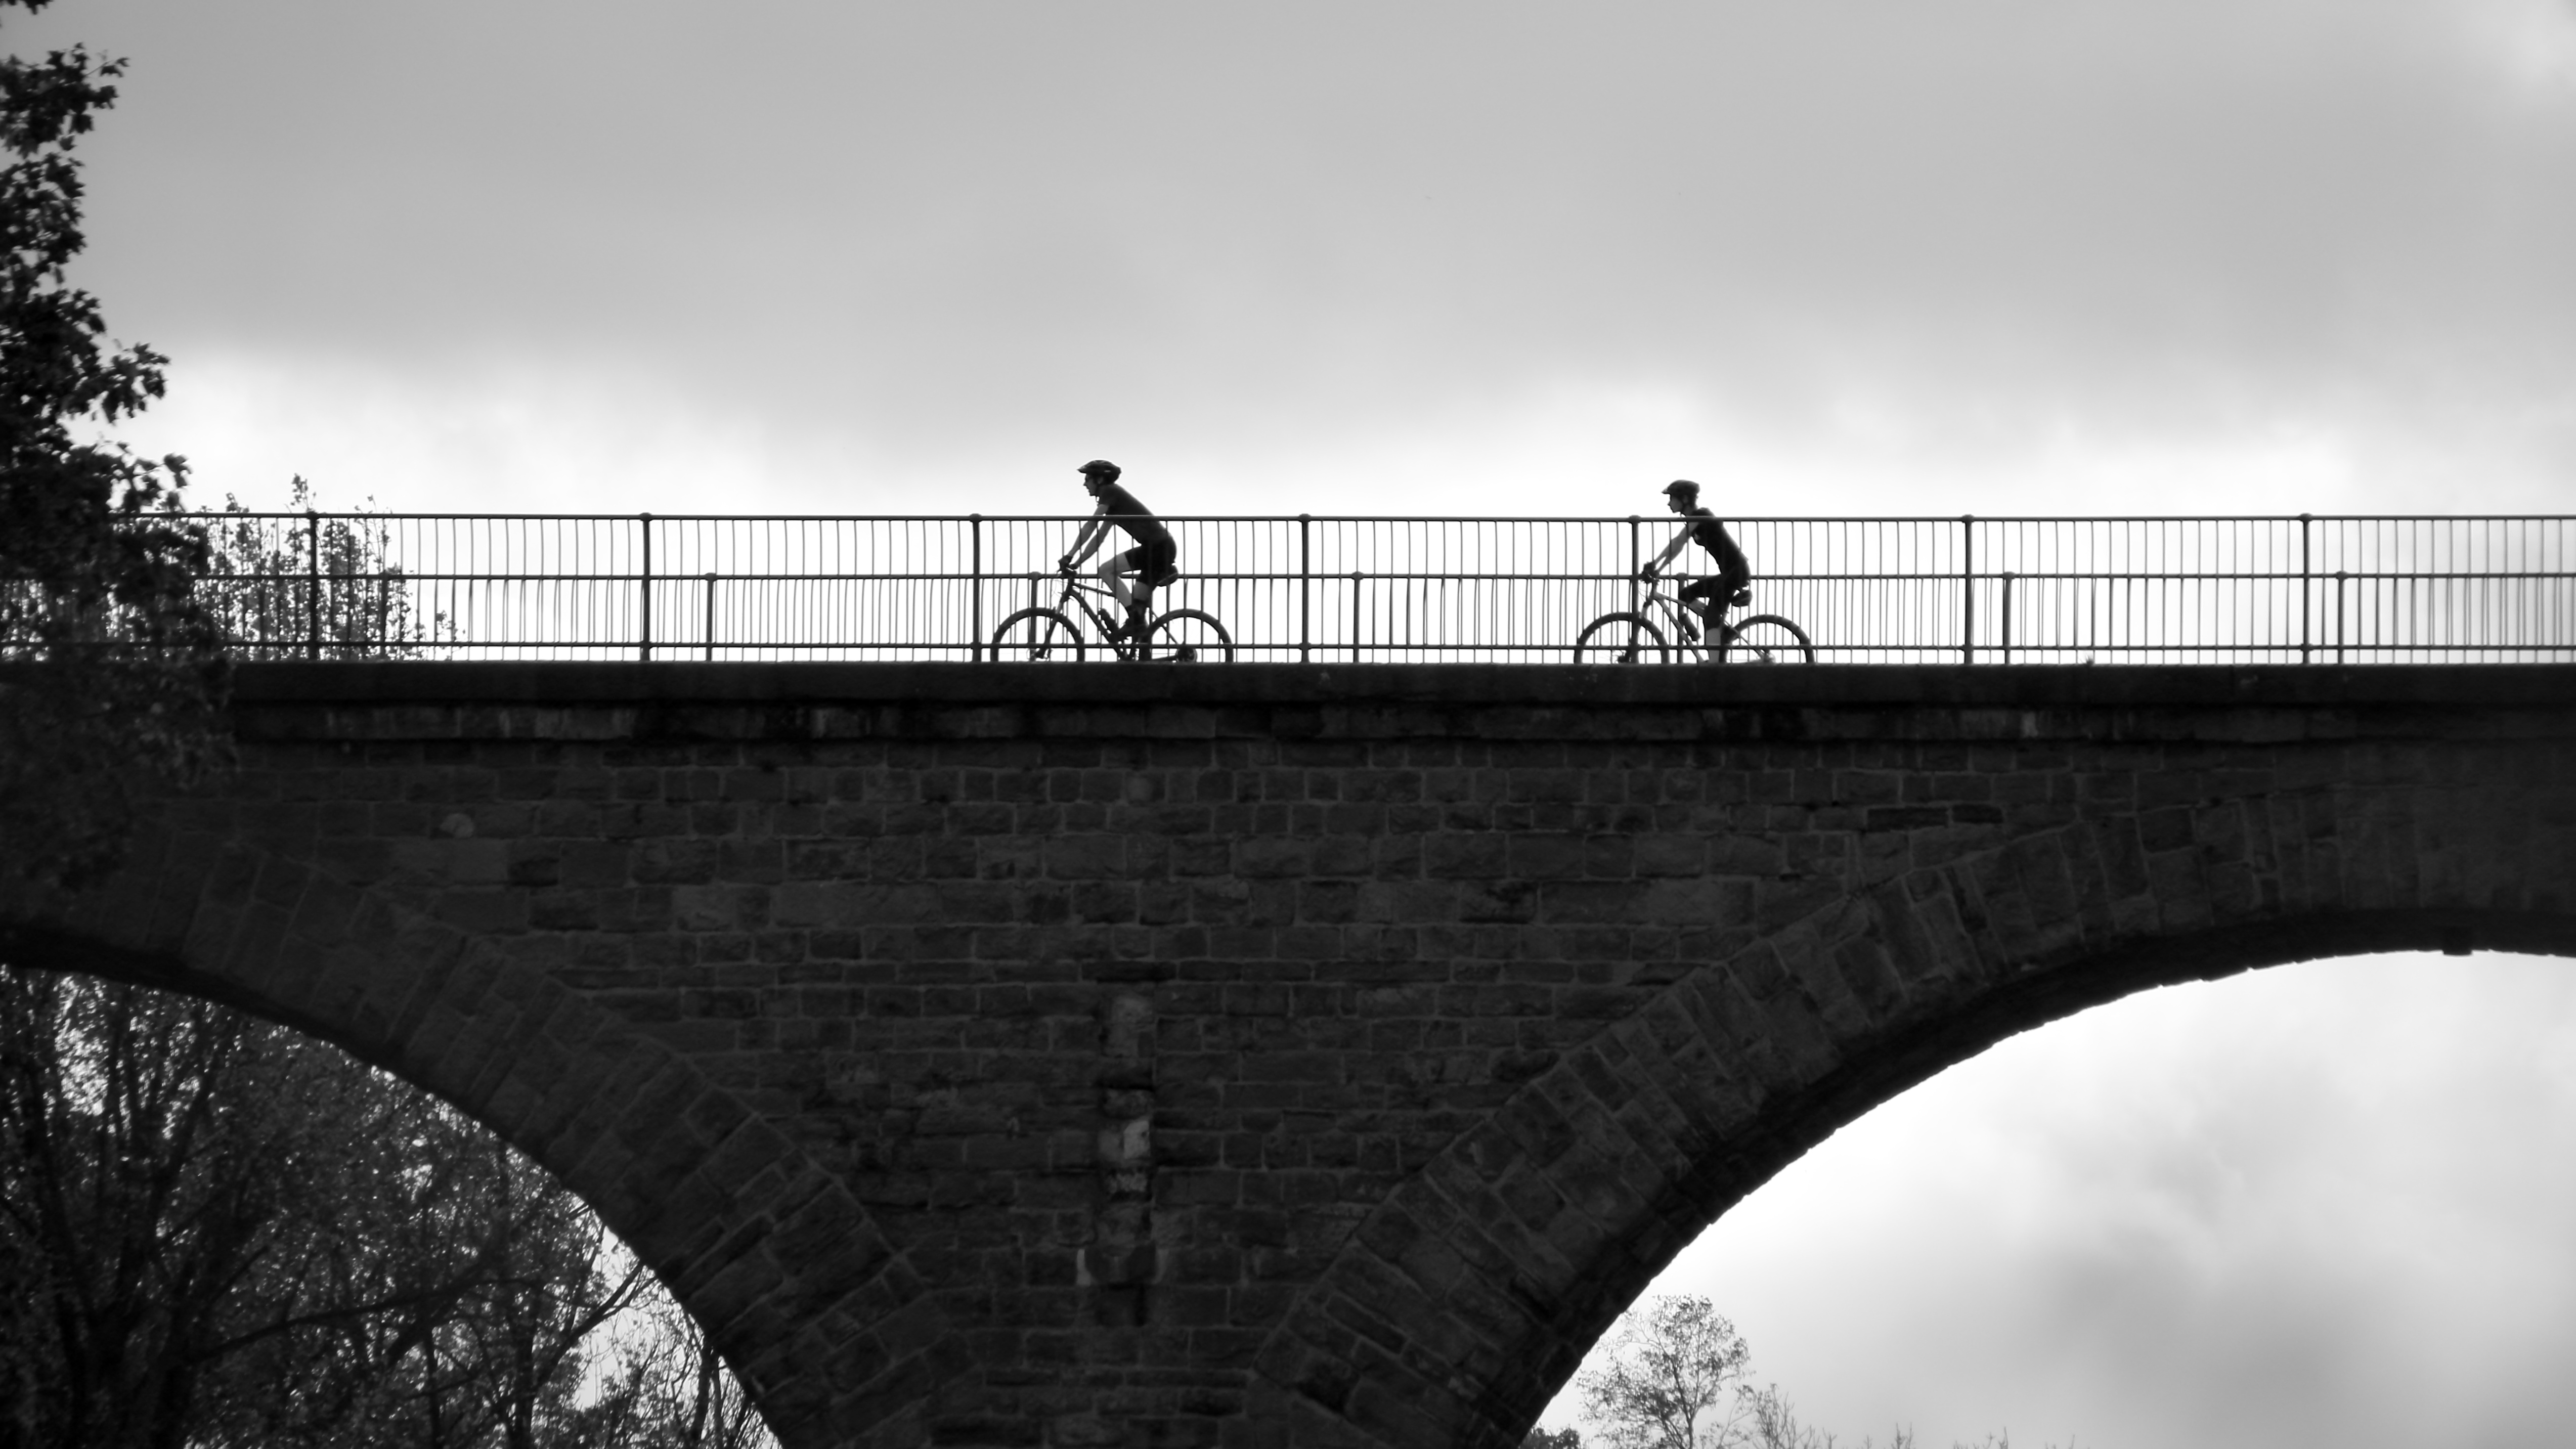
black and white, bridge, bike, arch, black, monochrome, cycle, sunday, tour, symmetry, cyclists, more, bike ride, arch bridge, monochrome photography, nonbuilding structure